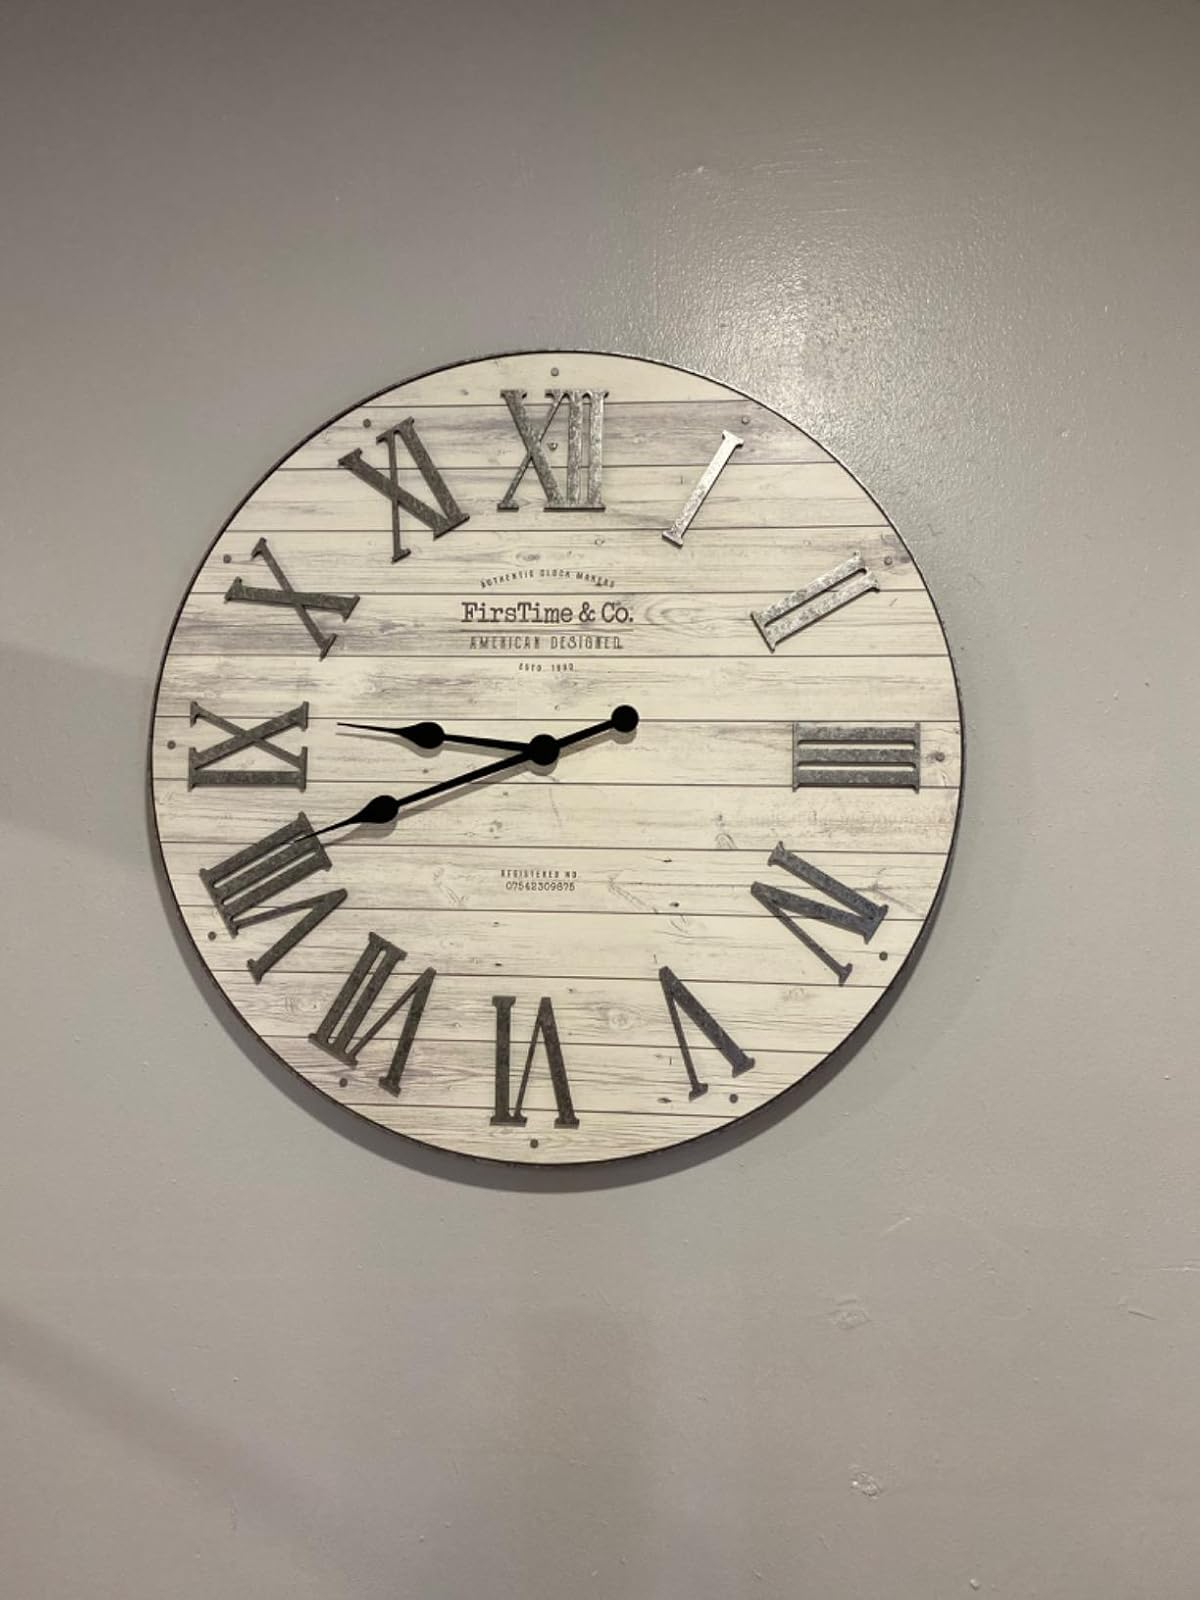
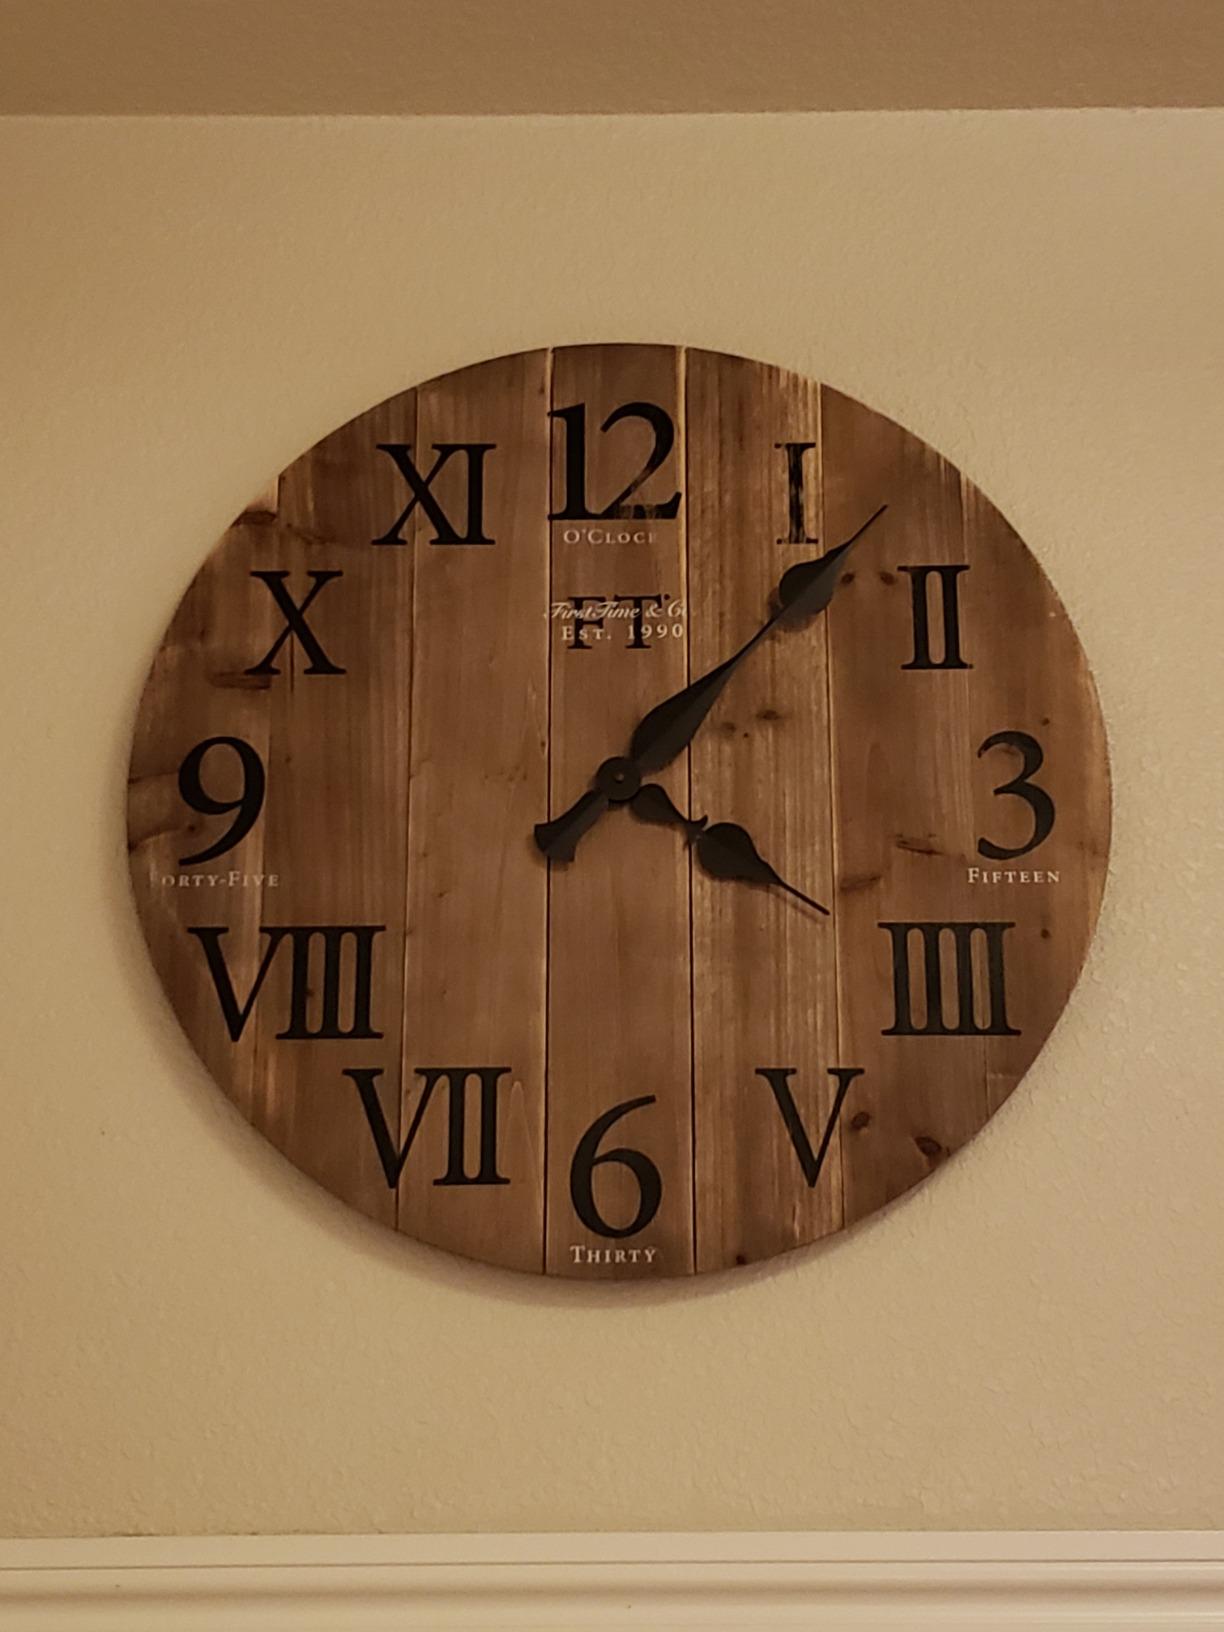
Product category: clock
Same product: no